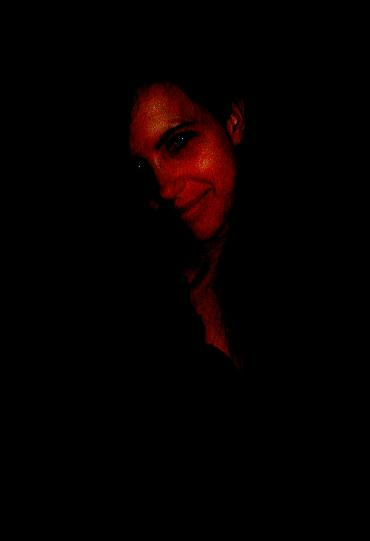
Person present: Yes